Indian Mars exploration missions

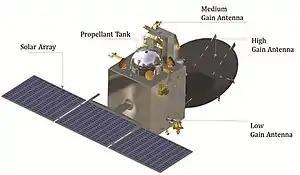
Diagram of Mars Orbiter Mission-1.

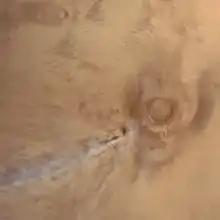
Region around Arsia Mons captured by MOM-1.

The first mission, which is also known as Mars Orbiter Mission (MOM) was launched in 2013 which carried Mars Orbiter Mission orbiter. The original mission was expected to operate for 6 months, but it lived well past its expected lifetime and lost its contact with the earth in 2022, lasting for over seven years.